Mohammad Taqi Mirza

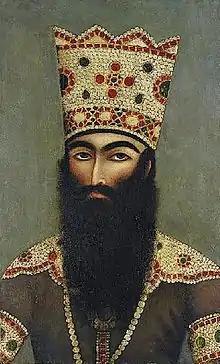
Portrait of Prince Mohammad Taqi Mirza Qajar "Hessam os-Saltaneh, 7th son of Fath Ali Shah.

Mohammad Taqi Mirza Hessam os-Saltaneh (5 October 1791 – 1853) was an Iranian Prince of the Qajar dynasty, son of Fath-Ali Shah. He was Governor-General ("beglerbegi") of Kermanshah and of Boroujerd.